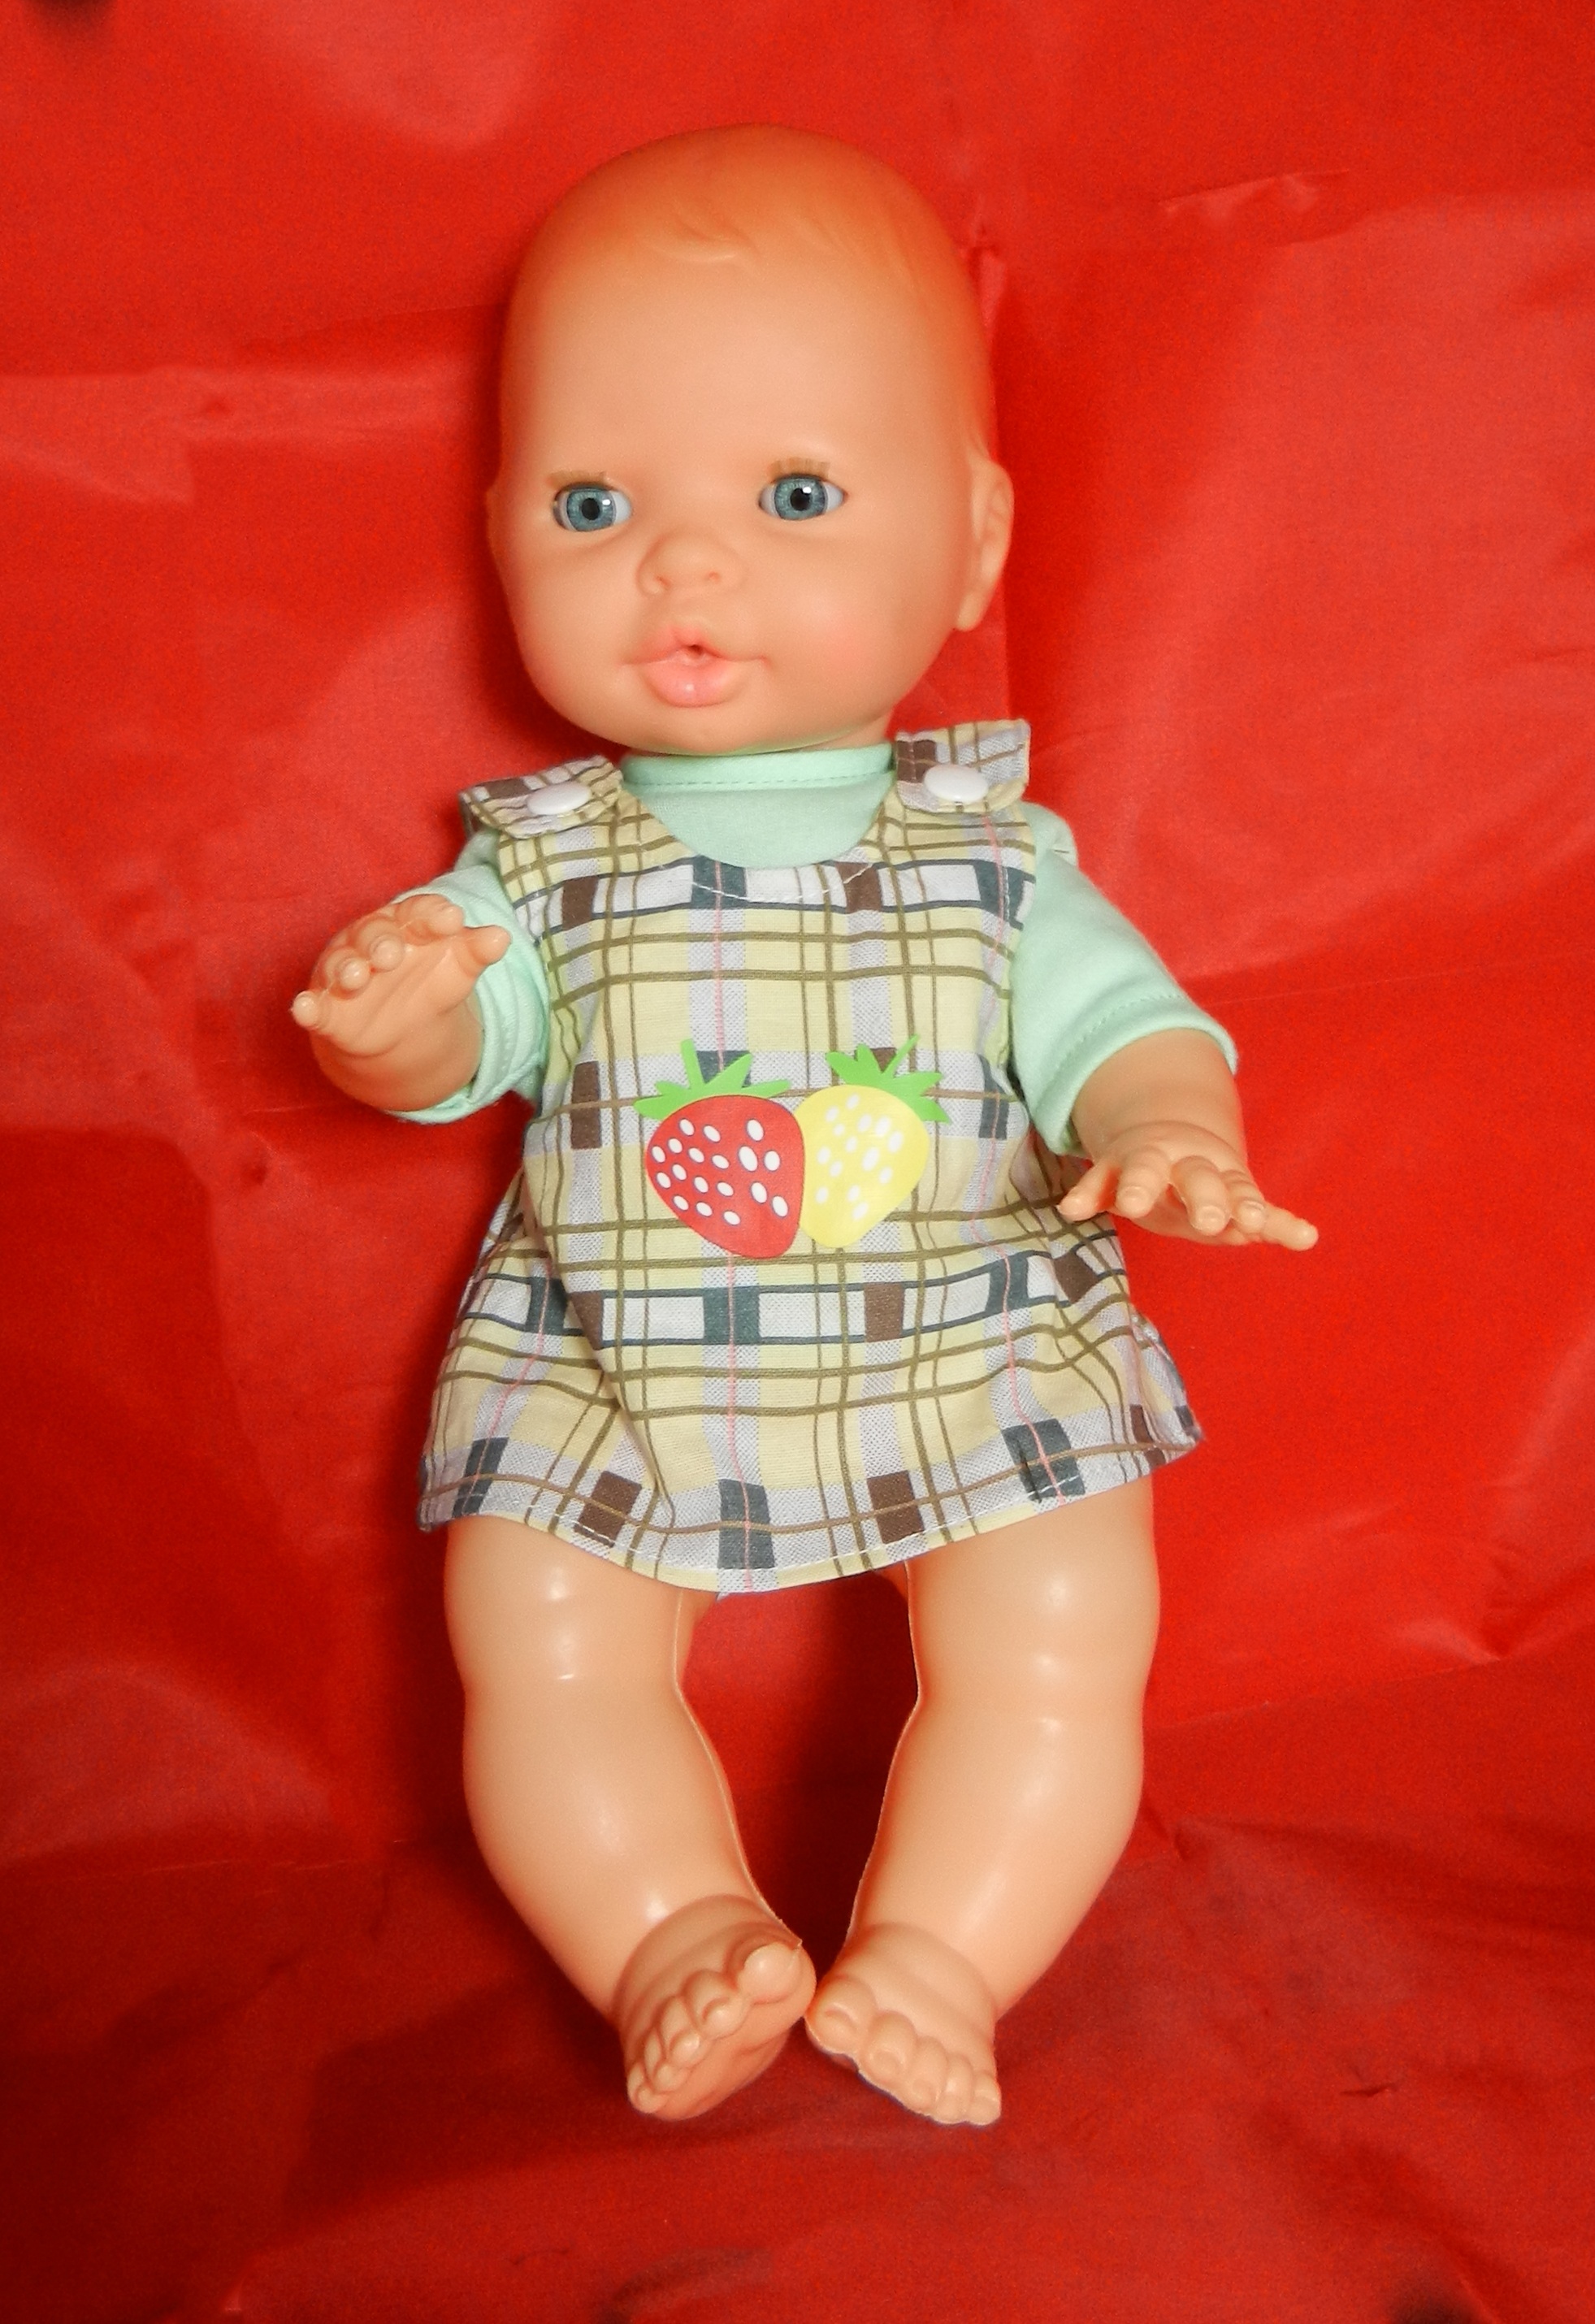
girl, play, red, child, clothing, pink, toy, doll, dress, infant, toddler, snowman, skin, human positions